Lungitz

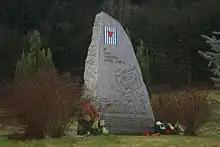
Lungitz is a village in the community of Katsdorf, Perg district of Upper Austria, Austria.

Lungitz is a village in the community of Katsdorf, Perg district of Upper Austria, Austria.